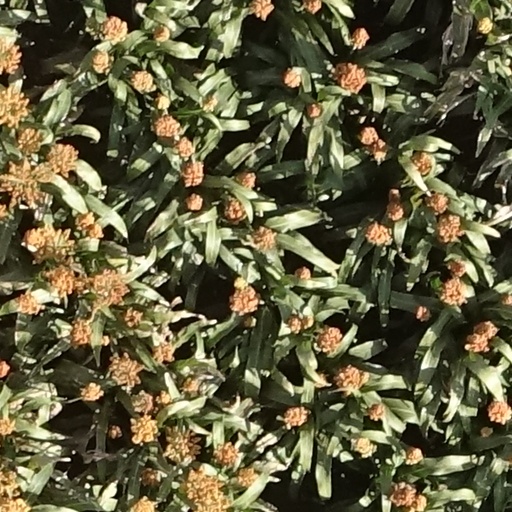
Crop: sorghum